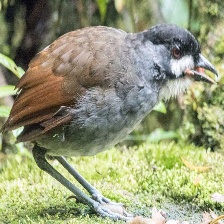
Species: JOCOTOCO ANTPITTA
Scientific name: GRALLARIA RIDGELYI